Malta Protectorate

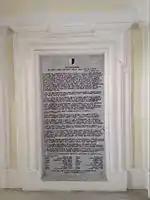
The Declaration of Rights of the inhabitants of the Islands of Malta and Gozo, of 1802, at Palazzo Parisio

The French garrison under General Vaubois had been driven to Mosta, and finally surrendered on 4 September 1800. Malta therefore became a British protectorate. In August 1801, the Civil Commissioner, Charles Cameron, appointed Emmanuel Vitale as Governor of Gozo instead of Saverio Cassar. This effectively brought an end to Gozo's independence as ".